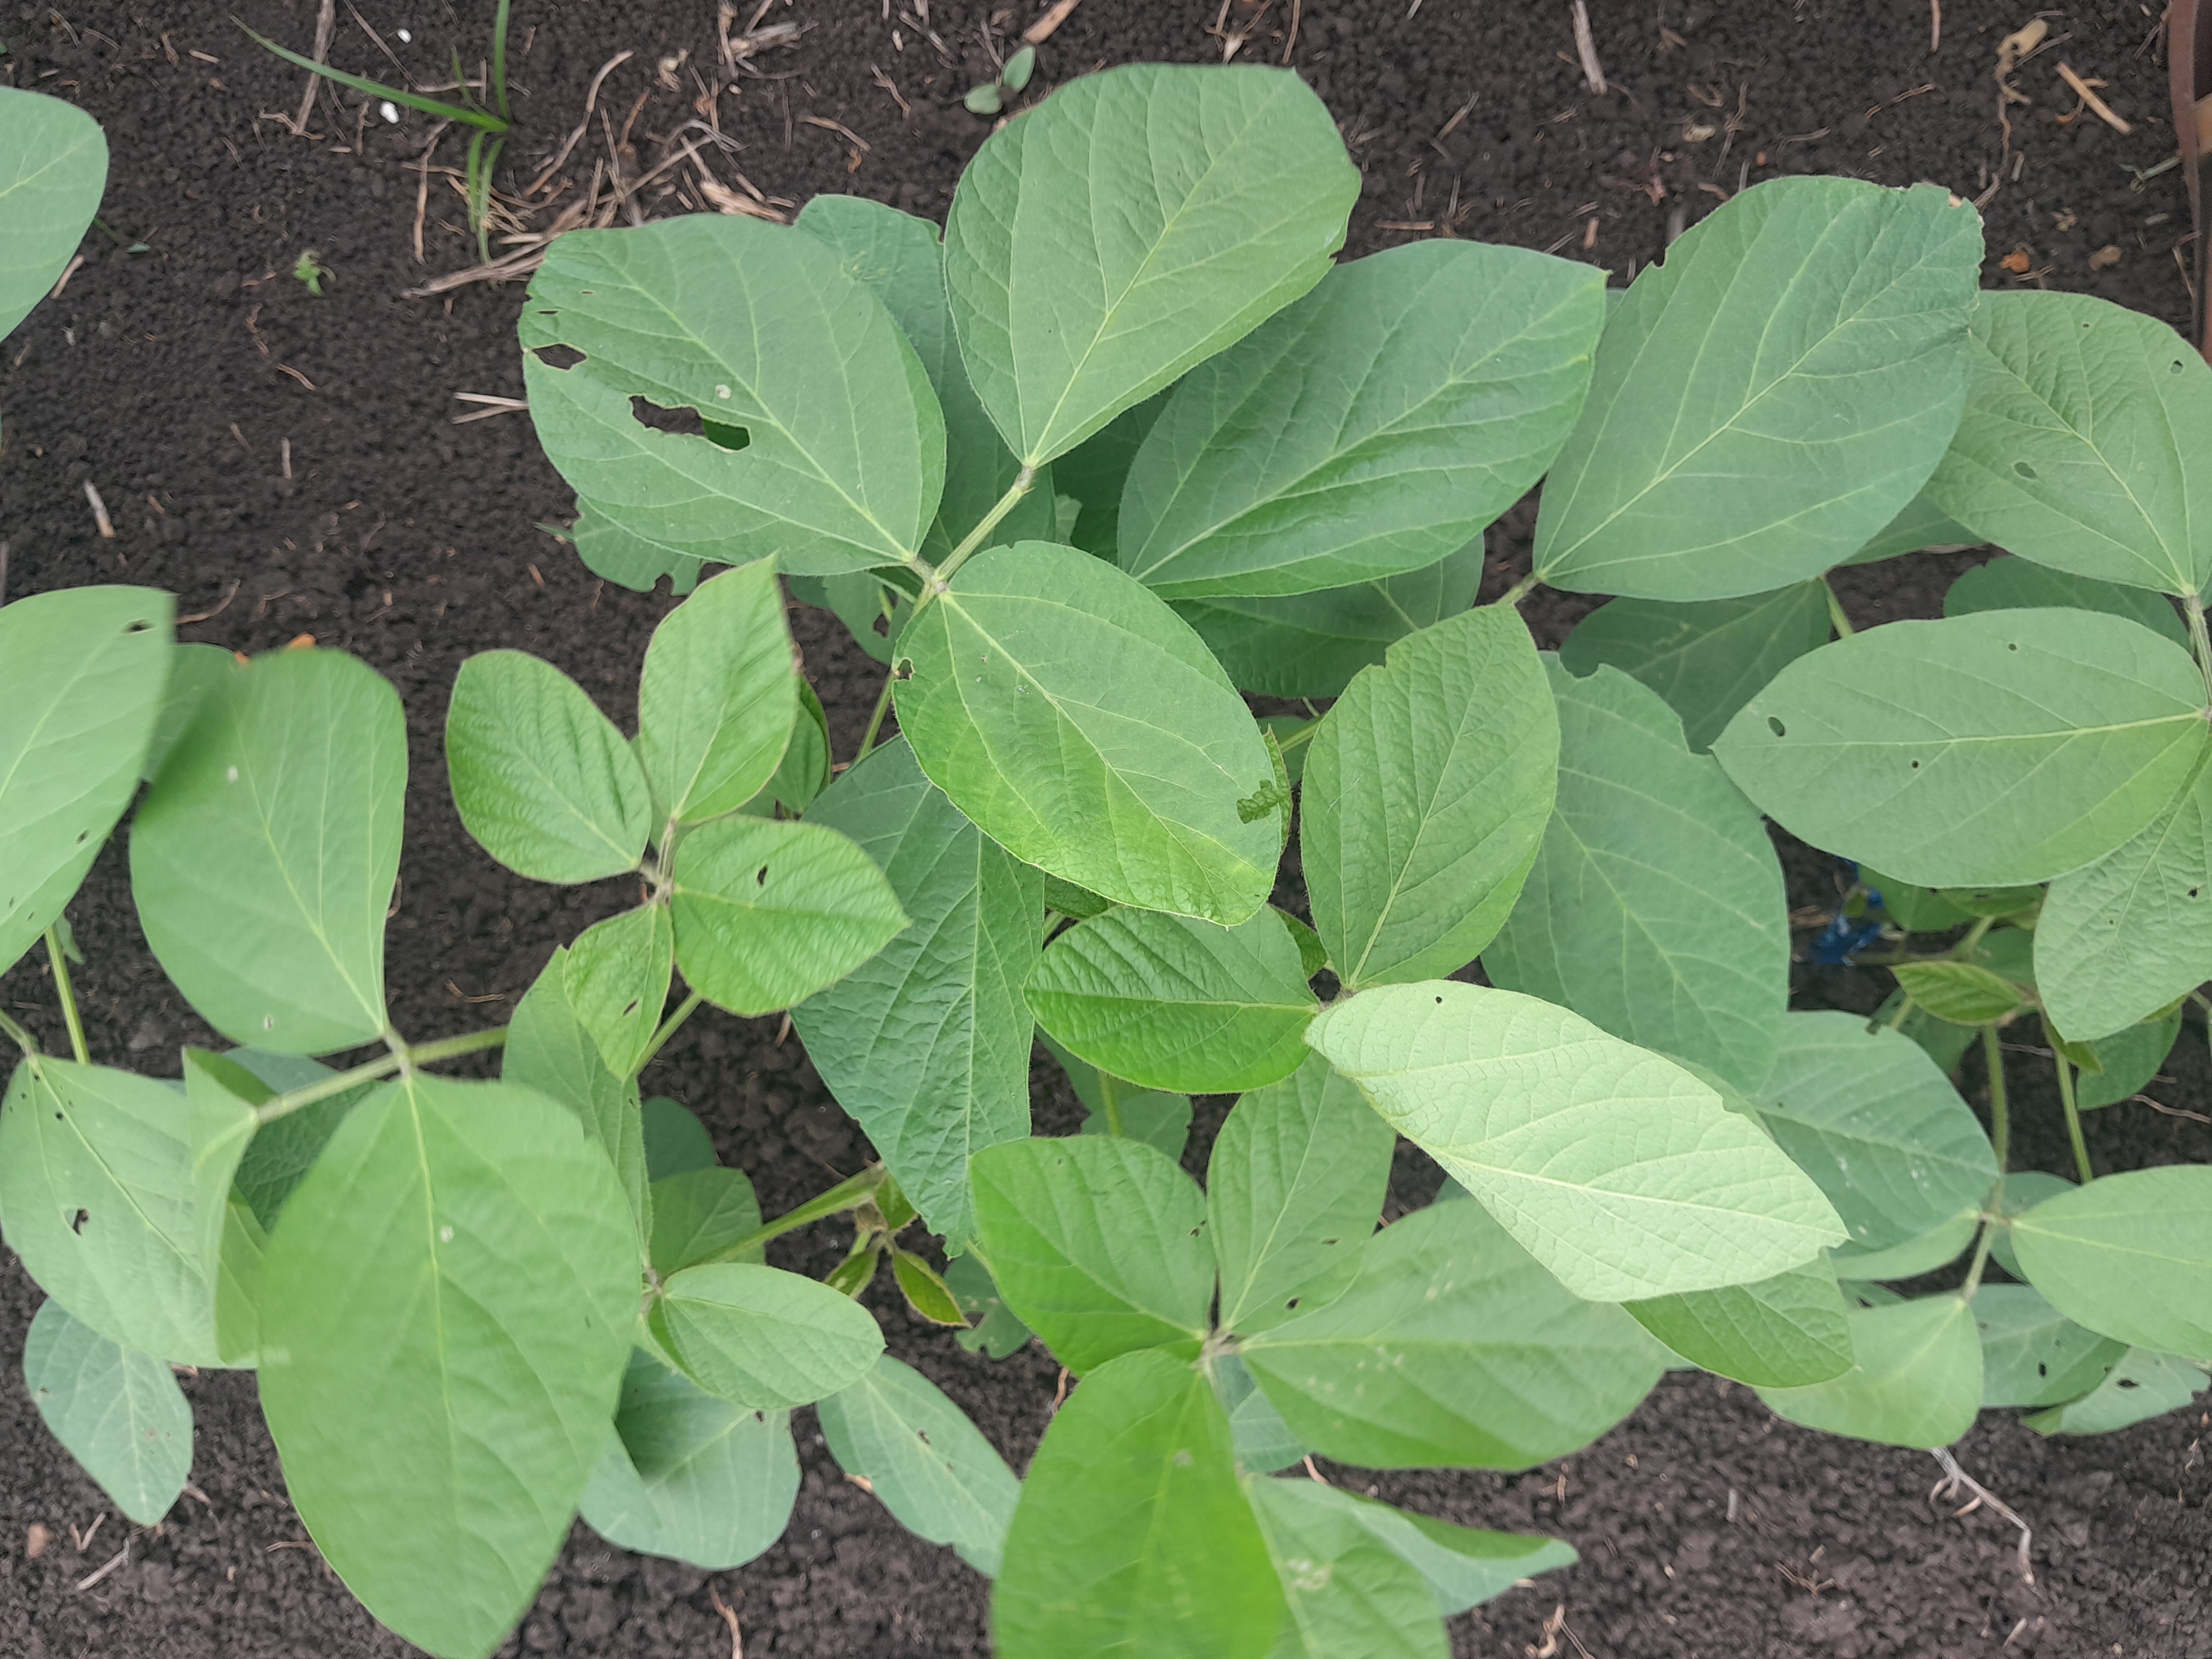
Label: Healthy